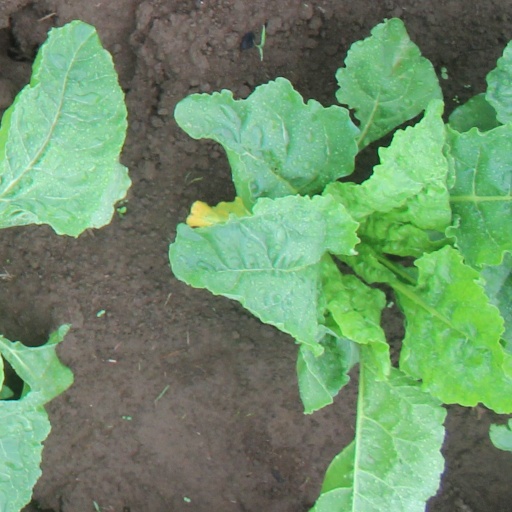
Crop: sugar beet